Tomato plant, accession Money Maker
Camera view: tilt-top (135 deg); turntable rotation: 270 degrees
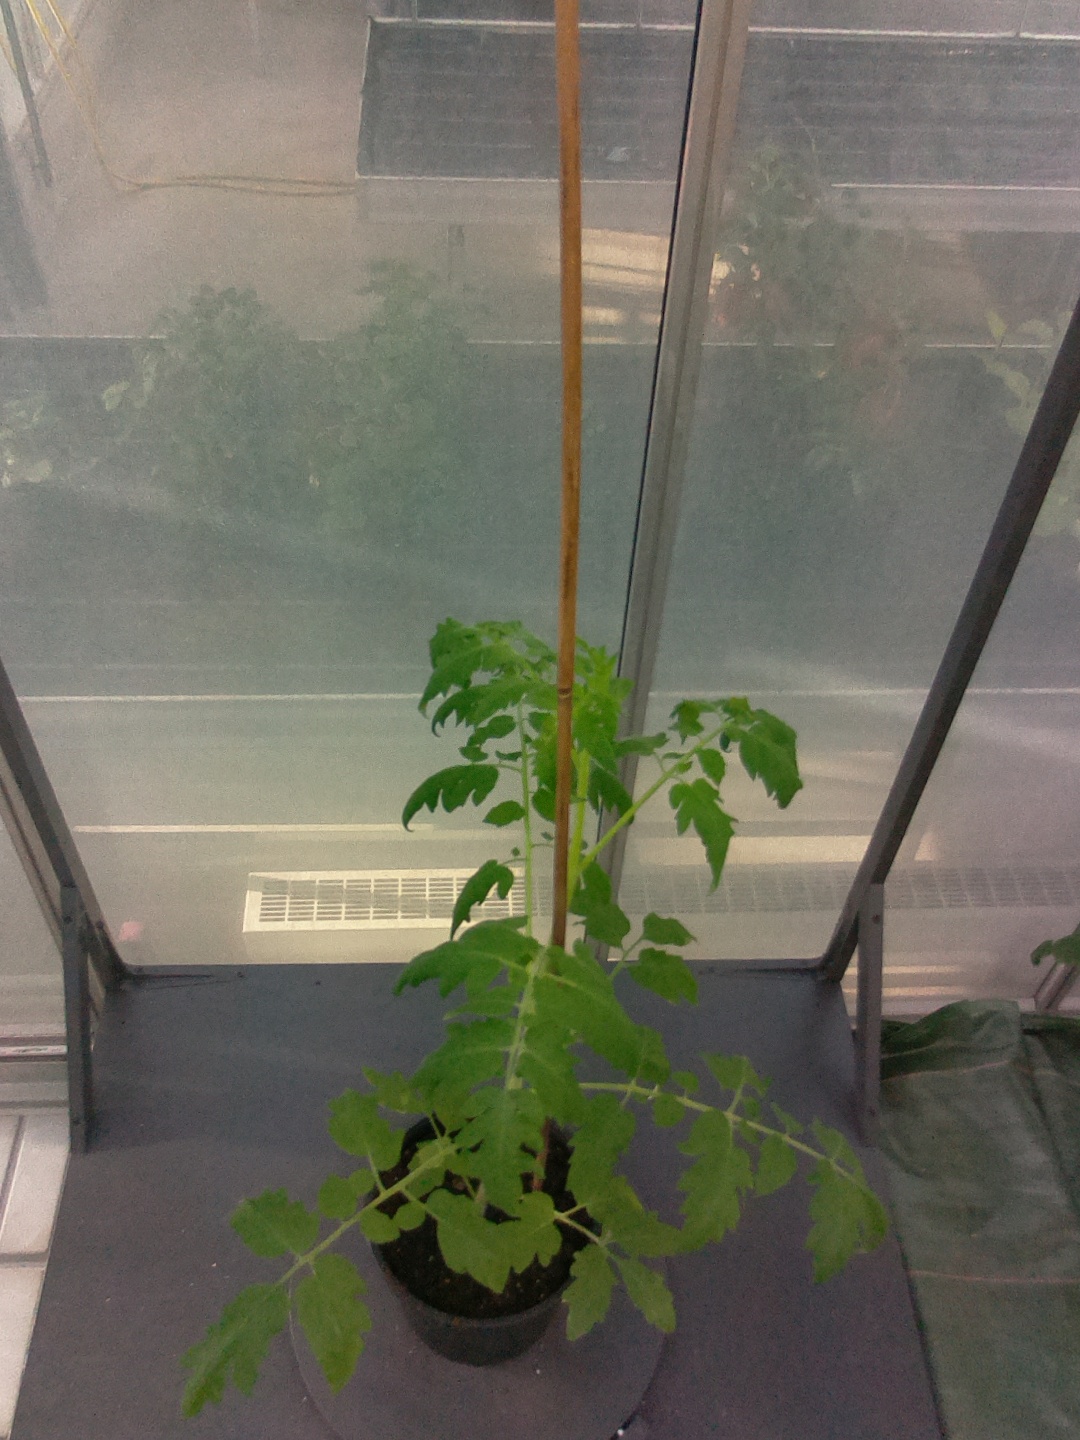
BBCH growth stage 16: 12 of true leaves visible